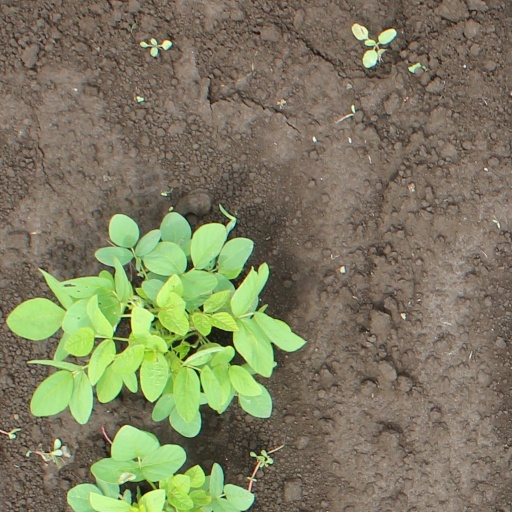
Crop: soybean